Ekaterina Orlova

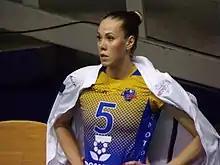
Orlova in 2018

Ekaterina Orlova (born 21 October 1987) is a former Russian female volleyball player, playing as a middle-blocker. She was part of the Russia women's national volleyball team.